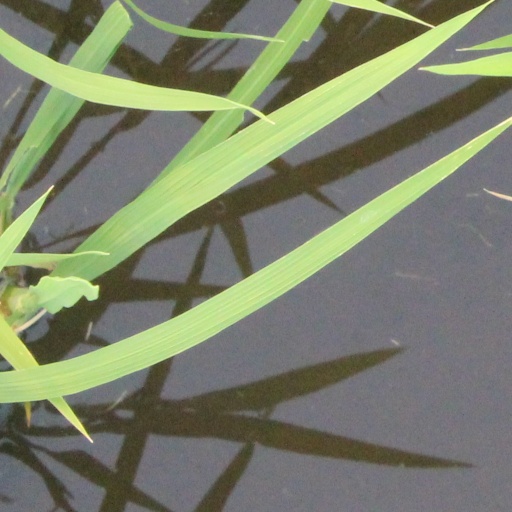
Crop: rice